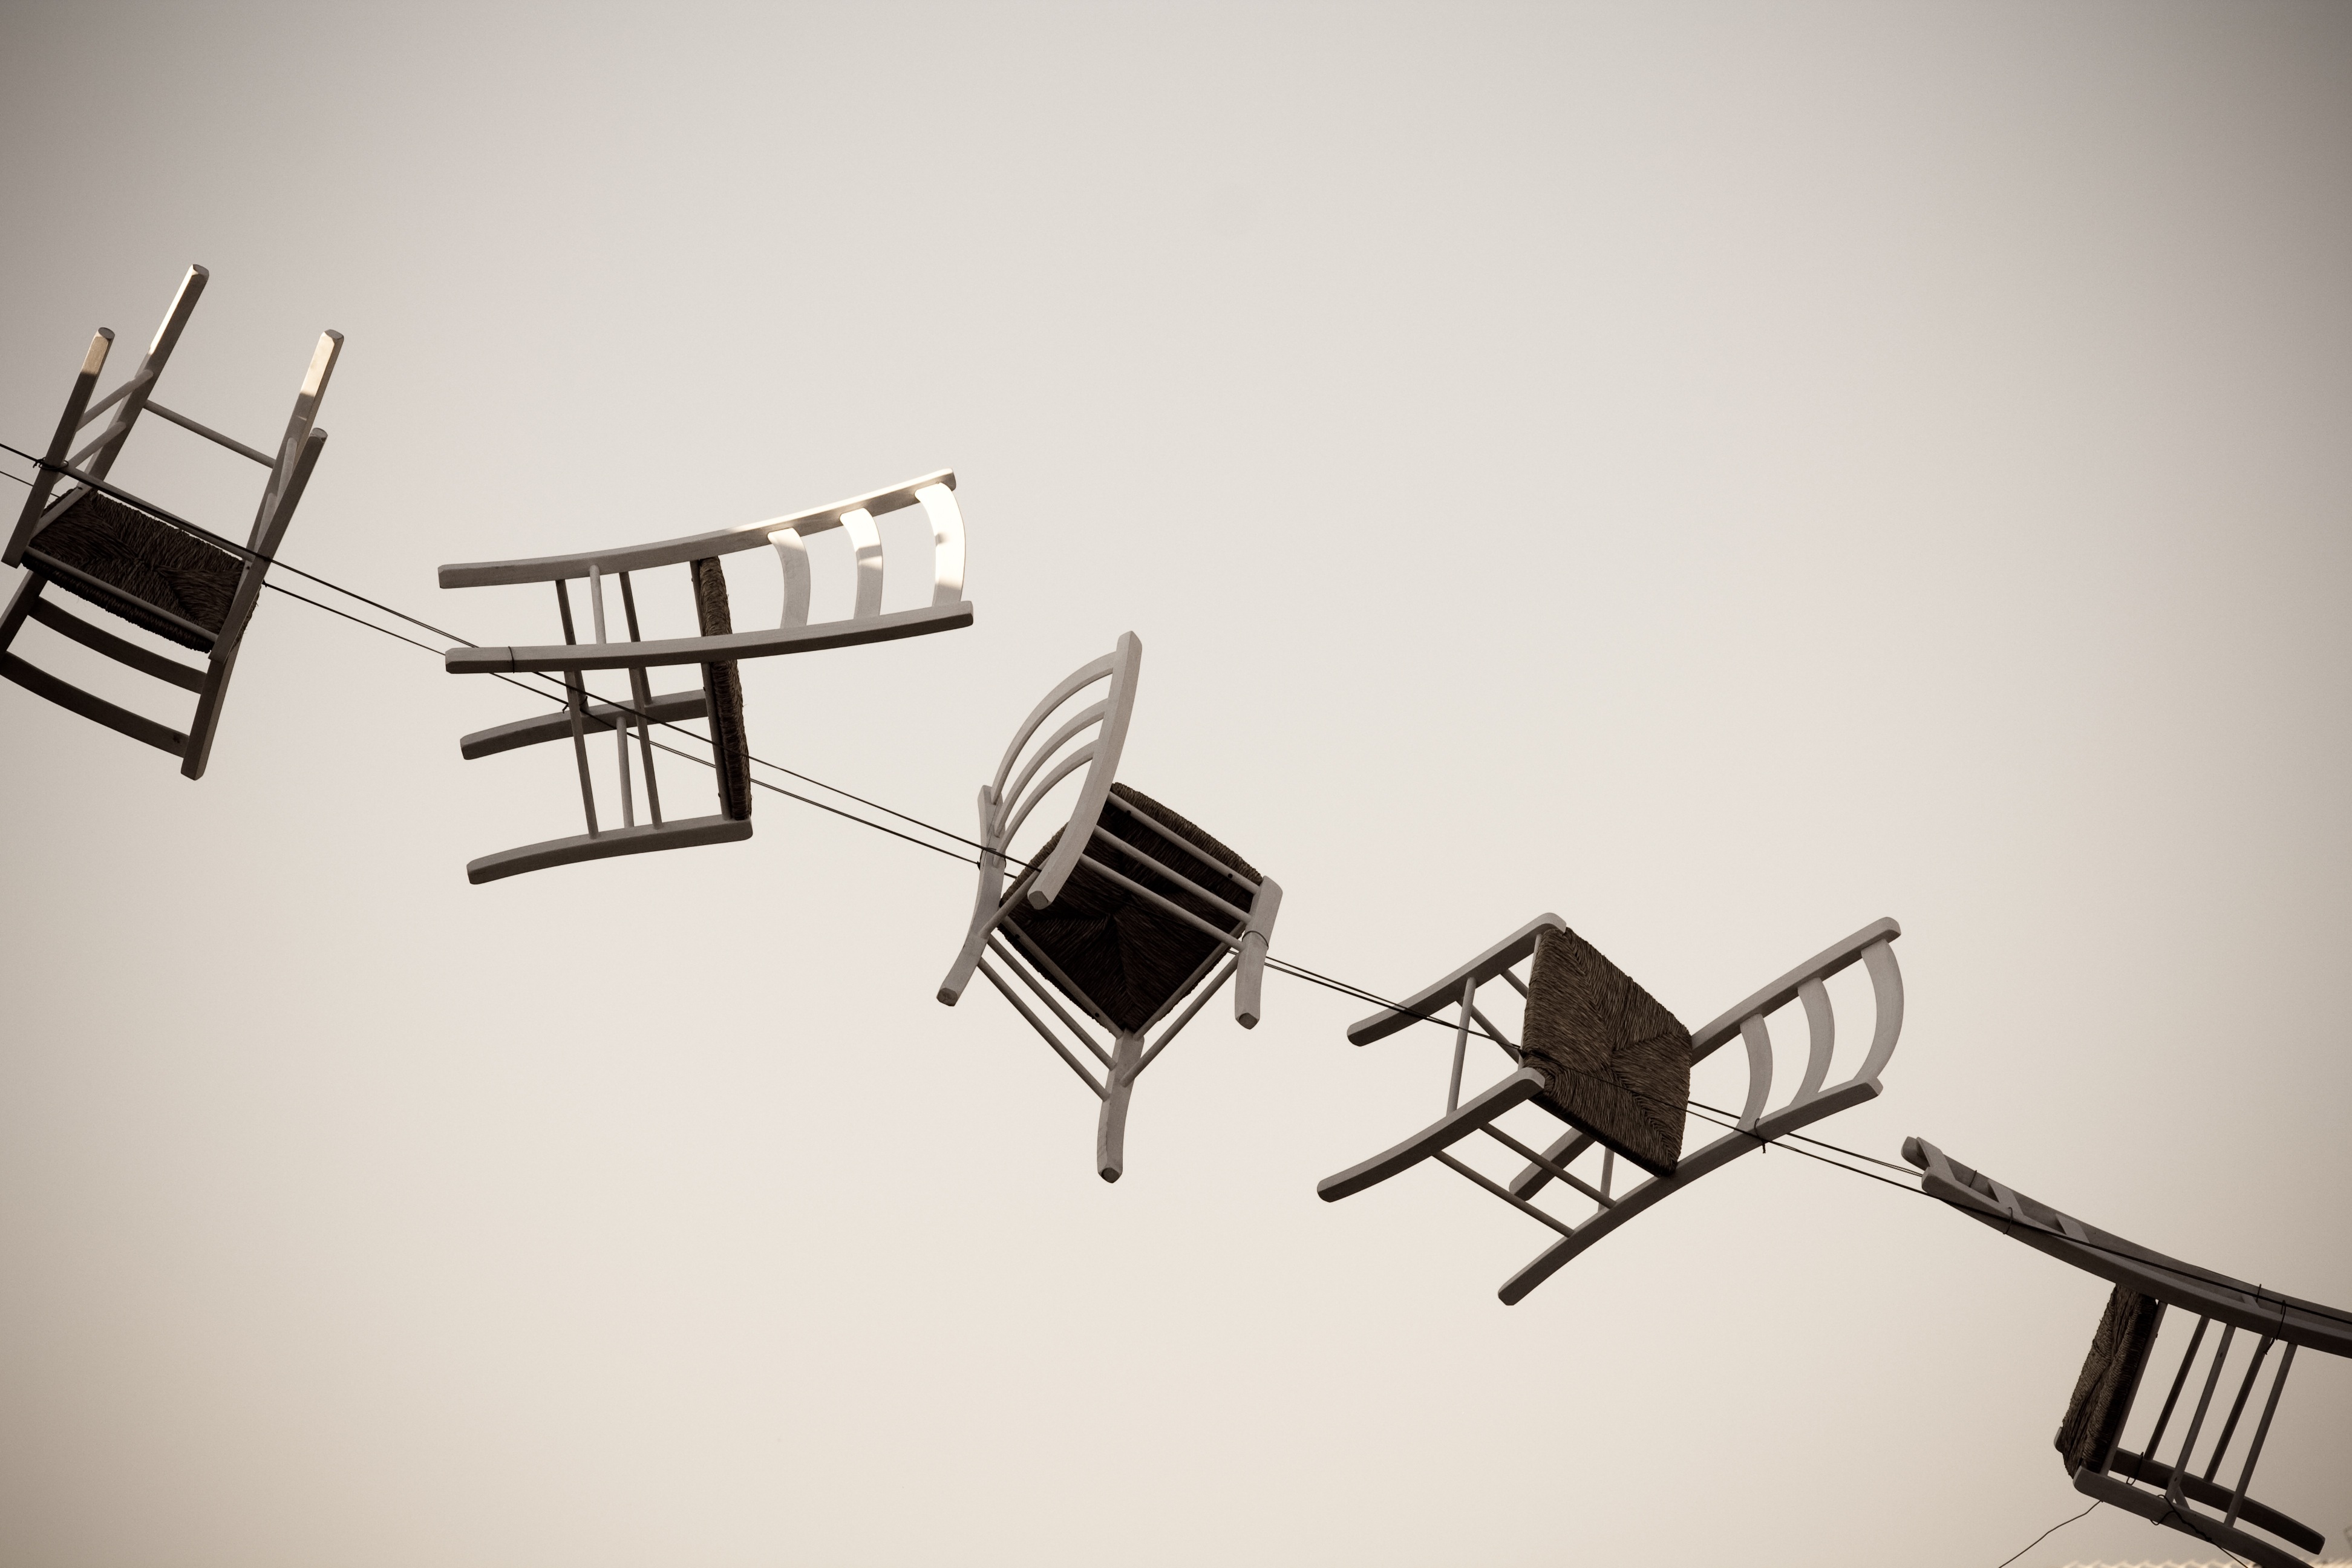
table, abstract, guitar, chair, shelf, furniture, lighting, life, product, chairs, art, sketch, drawing, illustration, design, beauty, scene